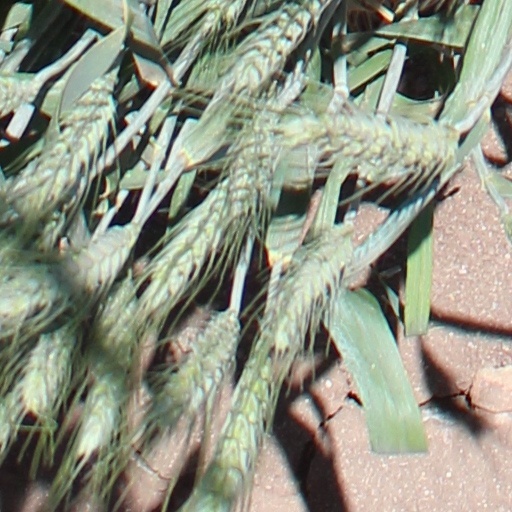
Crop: wheat